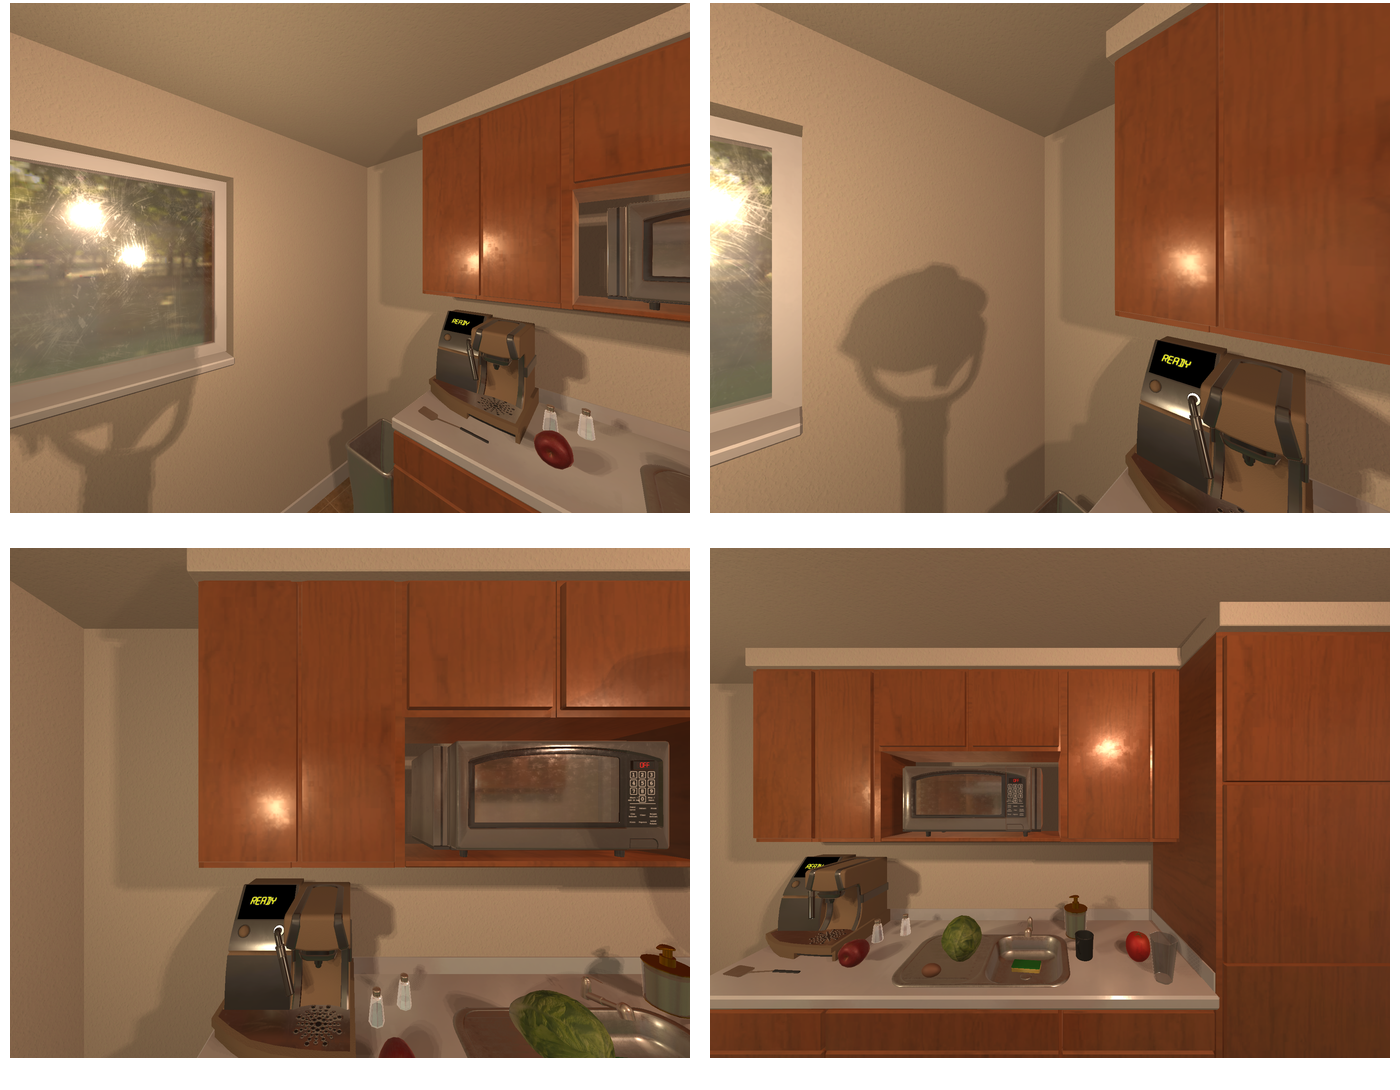Task instruction: Turn on the coffee machine.
Answer: {"task_instruction": "Turn on the coffee machine.", "nodes": ["coffee machine button / coffee machine switch", "coffee machine"], "edges": [{"functional_relationship": "activate", "object1": "coffee machine button / coffee machine switch", "object2": "coffee machine", "spatial_relations": ["higher_than", "close"], "is_touching": true}], "action_type": "press", "function_type": "device_control"}